Cumulus Association

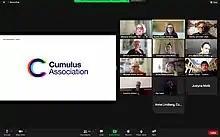
Cumulus Association General Assembly online 10.6.2021. The Board and 170 representatives of the member schools.

In the last 30 years, Cumulus has become a global association that organizes biannual conferences and initiates projects and workshops with member institutions. Their aim is to improve the quality of art, design, and media education and to help students, professors, and other faculty members work internationally. In addition to academic collaboration, Cumulus facilitates collaboration with businesses, public institutions, and governments with an interest in art and design education and research.